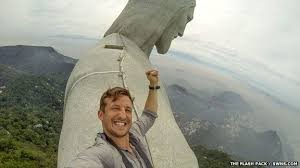
Landmark: Christ the Reedemer